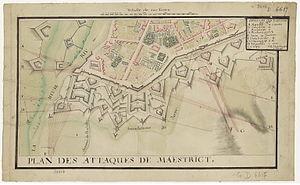
Le siège de Maastricht est un siège qui a lieu en avril-mai 1748 pendant la guerre de Succession d'Autriche. Une armée française placée sous le commandement du maréchal de Saxe assiège et capture la forteresse batave de Maastricht au cours des derniers mois de sa campagne aux Pays-Bas. Après un siège relativement long, la garnison de Maastricht capitule et sort de la ville avec les honneurs de guerre. Maastricht est rendue en même temps que les conquêtes françaises en Pays-Bas autrichiens conformément au Traité d'Aix-la-Chapelle signé en 1748.